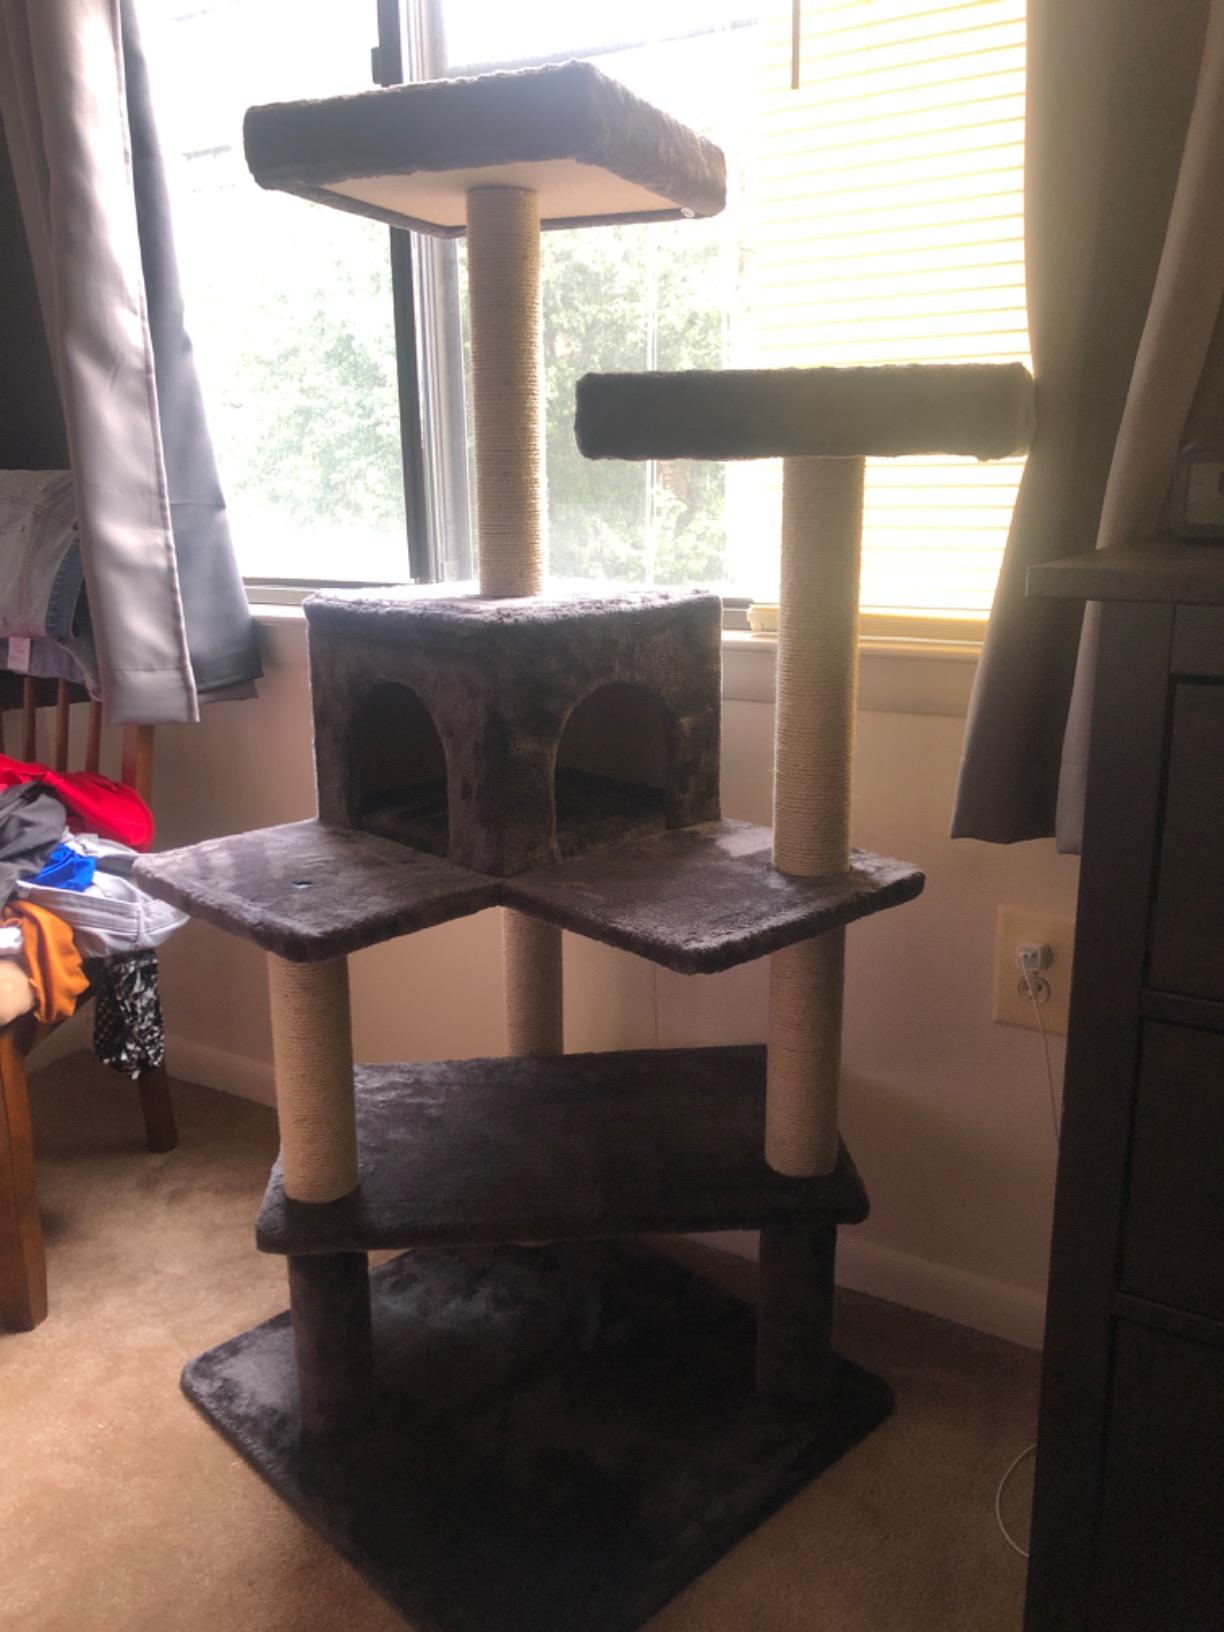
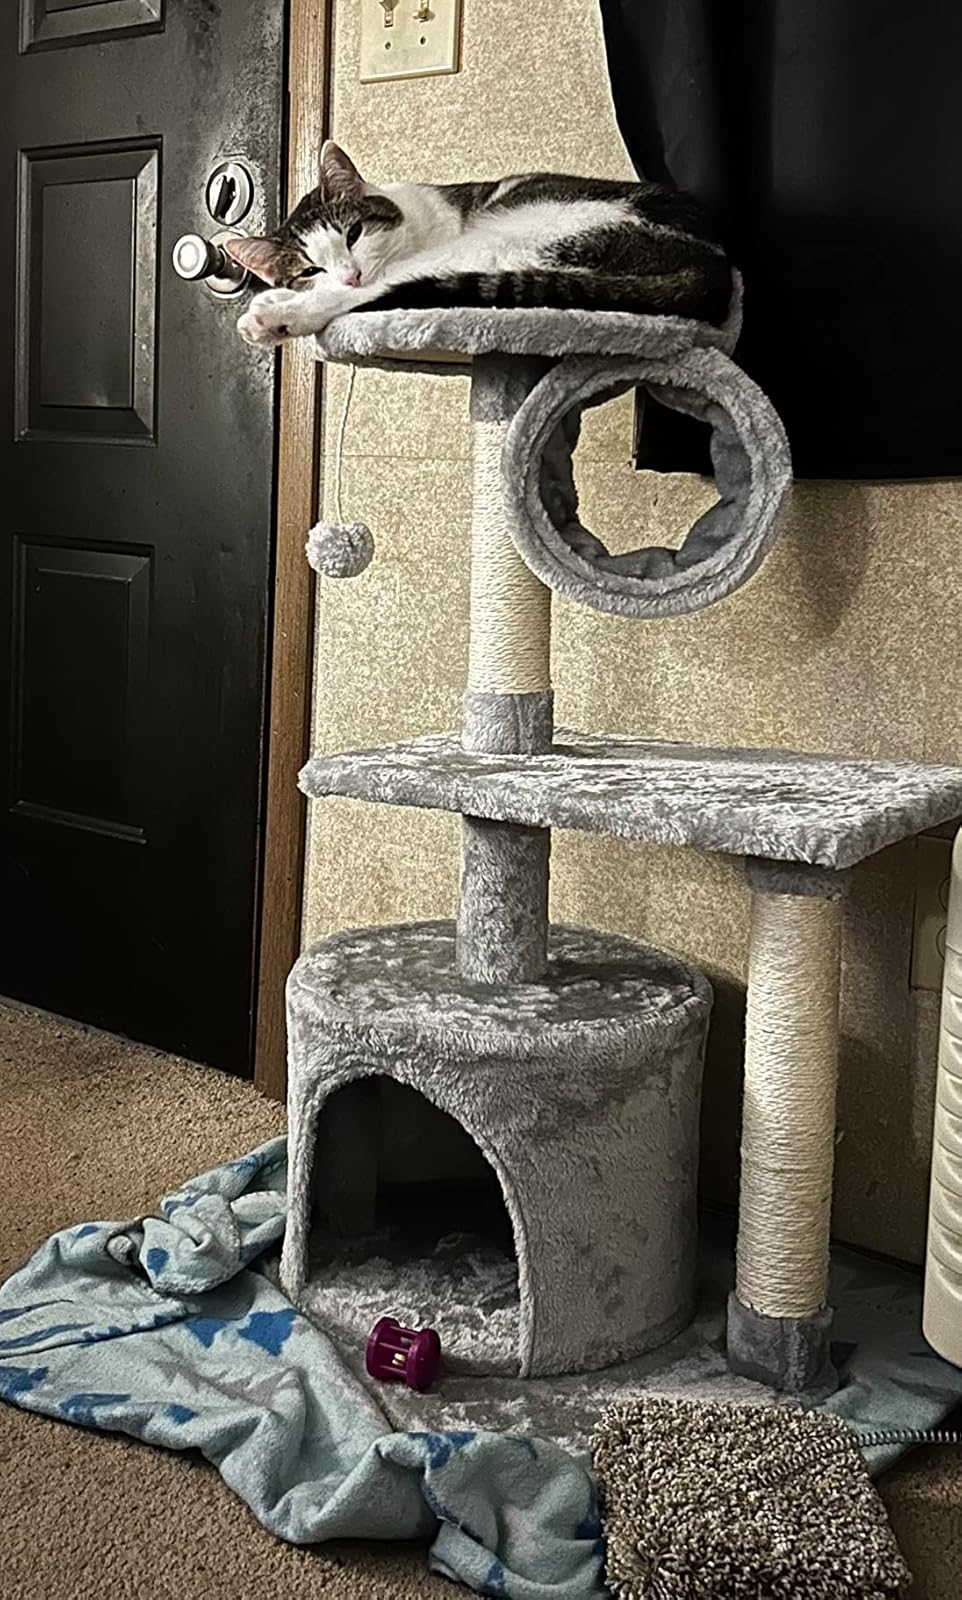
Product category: items_cat tree
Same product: no